Heritage (1935 film)

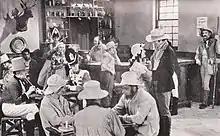
A scene from "Heritage", 1935

"Heritage" was originally conceived in 1933, while Charles Chauvel was organising publicity for his previous film, "In the Wake of the Bounty." The Australian government, in a bid to encourage the local film industry, announced the Commonwealth Prize, an award of £2,500 to the best Australian-made film. Chauvel declared his intentions to enter the competition, and conceived a large-scale historical drama, spanning 150 years of Australian history, to maximise his likelihood of winning.